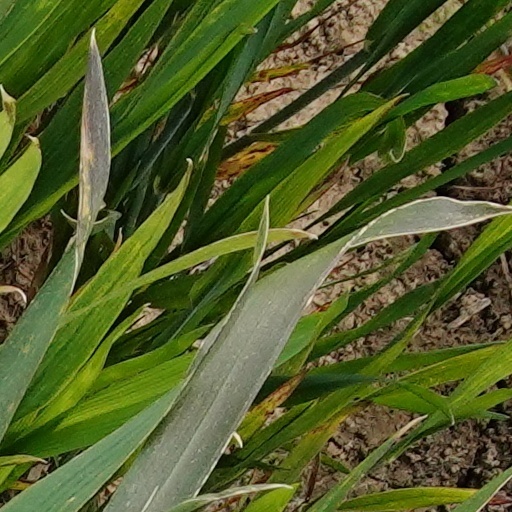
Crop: wheat